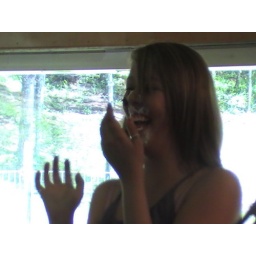
Everyone decided to put cake in my face lol we had a huge cake fight! then had a water balloon fight! :D